Maranon pigeon

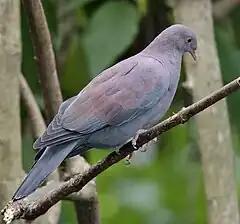
Patagioenas oenops

The male Maranon pigeon is long and females . They weigh about . Adult males' head, neck, and breast are dull reddish or reddish purple. The upperparts are blue-gray to dark gray with a purplish chestnut cast on the mid-back and wings. The underparts are light gray and the tail dark gray. The eye is black with orange and blue rings surrounded by bare blue-gray skin. Adult females are duller and browner as are juveniles.